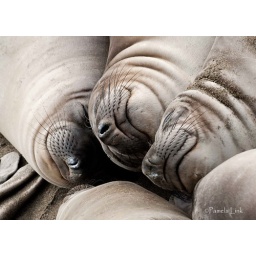
Elephant Seal pups sleeping on the beach near Piedras Blancas, California